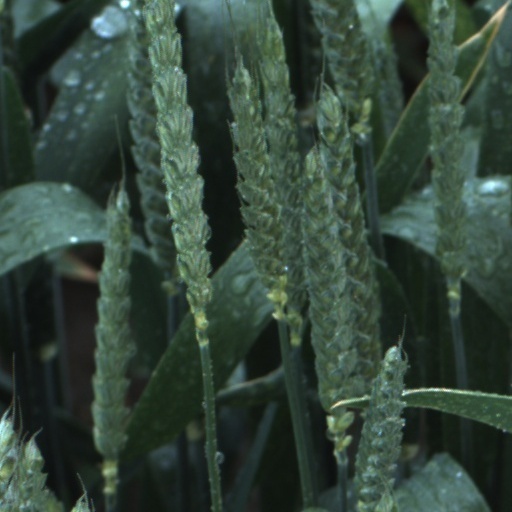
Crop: wheat